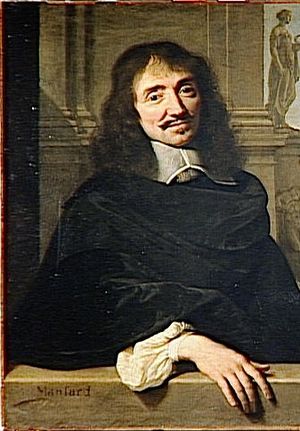
François Mansart
François Mansart. Udsnit af et dobbeltportræt af Mansart og Claude Perrault malet af Philippe de Champaigne
François Mansart var en fransk arkitekt tilhørende klassicismen og barokken.